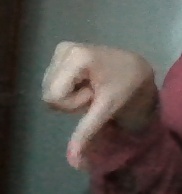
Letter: waw